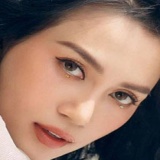
ca sĩ Sĩ Thanh